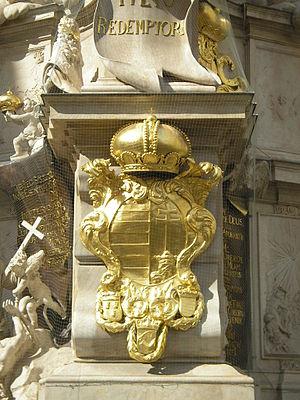
La colonne de la peste, ou colonne de la Trinité, est une colonne de la Sainte Trinité située sur le Graben, une rue du centre ville de Vienne, en Autriche. Érigé après l'épidémie de la Grande Peste de 1679, ce mémorial Baroque est l'une des œuvres d'art sculpturale les plus célèbres et les plus importantes de la ville. Christine M. Boeckl, auteur de Images of Plague and Pestilence, voit en cette colonne « l'un des ensembles sculpturaux les plus ambitieux et les plus innovants créés en Europe de l'ère post-Le Bernin ».